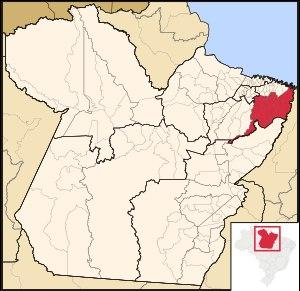
La microrégion du Guamá est l'une des cinq microrégions qui subdivisent le Nord-Est de l'État du Pará au Brésil.